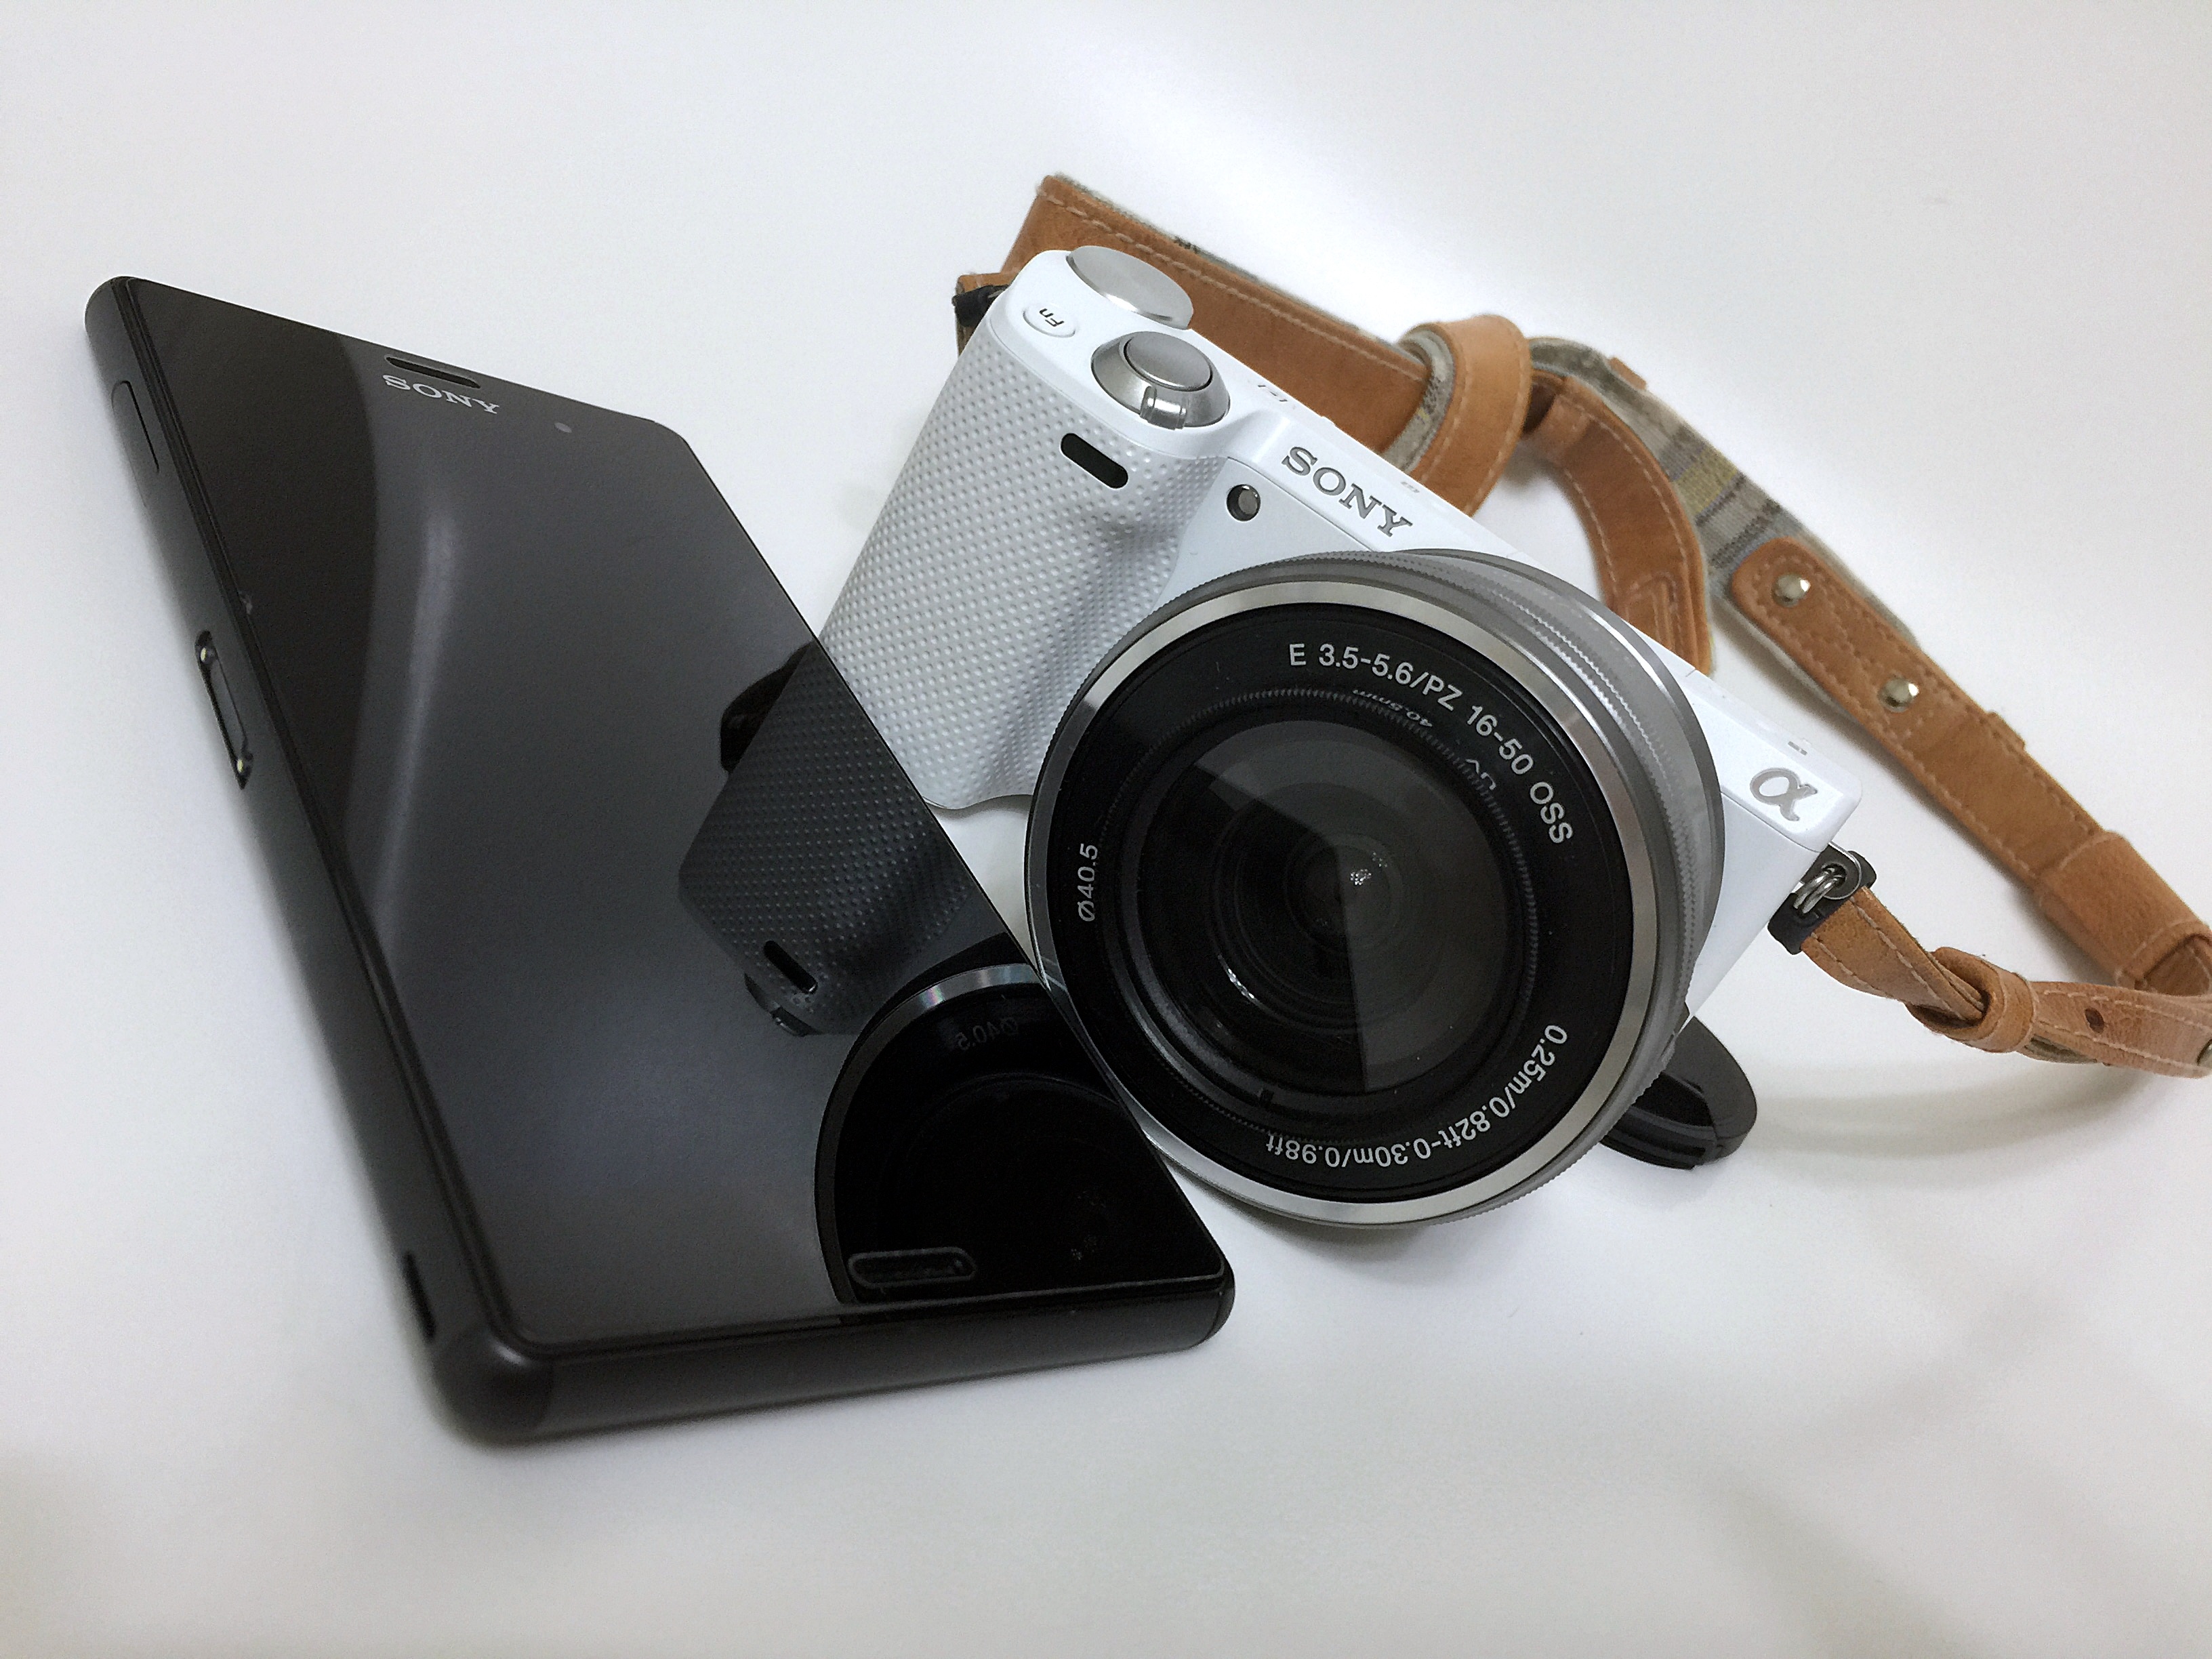
camera, remote, lens, product, digital camera, sony, camera lens, smartphones, cameras optics, xperia z3, sony xperia z3